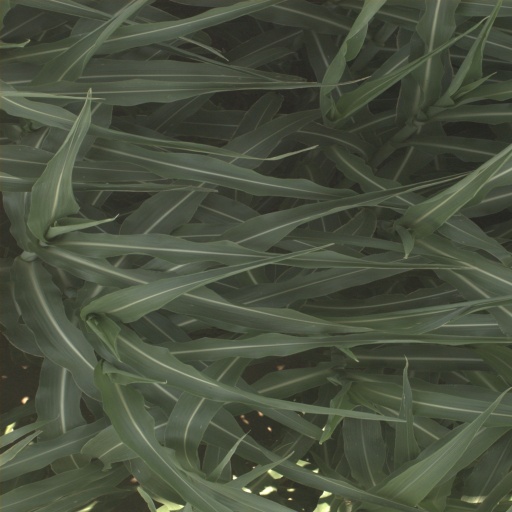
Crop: sorghum